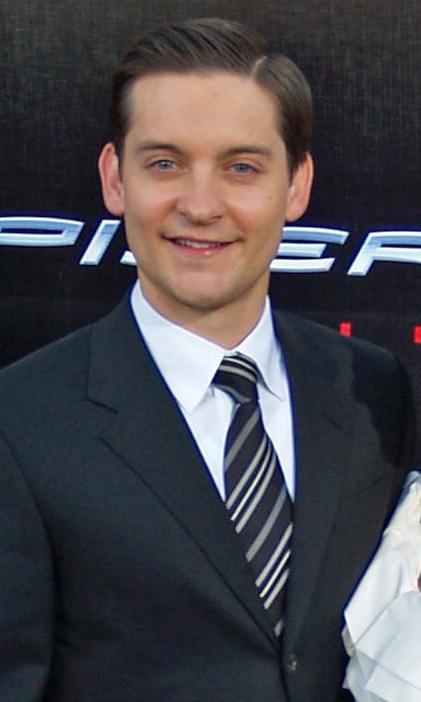
โทบีย์ แมไกวร์

| name = โทเบียส "โทบีย์" วินเซนต์ แมไกวร์
| image = Tobey Maguire and Jennifer Meyer by David Shankbone2.jpg
| birthname = โทเบียส วินเซนต์ แมไกวร์ (Tobias Vincent Maguire)
| nickname = โทบีย์
| ส่วนสูง = 173 เซนติเมตร
| น้ำหนัก = 64 กิโลกรัม
| location = แซนตามอนิกา (รัฐแคลิฟอร์เนีย)|แซนตามอนิกา รัฐแคลิฟอร์เนีย
| children = 2 คน
| othername = โทบีย์ แมไกวร์
| occupation = นักแสดง โปรดิวเซอร์ ผู้กำกับภาพยนตร์
| yearsactive = 1989 – ปัจจุบัน
| notable role = "สไปเดอร์-แมน" จาก ไอ้แมงมุม ไอ้แมงมุม 2 และ ไอ้แมงมุม 3 นิค คาร์ราเวย์ จาก รักเธอสุดที่รัก บอบบี ฟิชเชอร์ จาก Pawn Sacrifice
| ตุ๊กตาทอง =
| สุพรรณหงส์ =
| ชมรมวิจารณ์บันเทิง =
| โทรทัศน์ทองคำ =
| imdb_id = 0001497
โทบีย์ แมไกวร์ () มีชื่อจริงว่า โทเบียส วินเซนต์ แมไกวร์ (เกิดเมื่อวันที่ 27 มิถุนายน ค.ศ. 1975) ในแซนตามอนิกา (รัฐแคลิฟอร์เนีย)|แซนตามอนิกา รัฐแคลิฟอร์เนีย เป็นนักแสดงชาวอเมริกัน เริ่มอาชีพการแสดงในทศวรรษที่ 90 และเป็นที่รู้จักในบทบาทปีเตอร์ ปาร์คเกอร์ ในเรื่องสไปเดอร์แมน
พ่อของแมไกวร์ วินเซนต์ และแม่ชื่อ เวนดี แยกทางกันตั้งแต่ตอนโทบีย์เกิด และครอบครัวเขาในช่วงเด็กๆ ก็เดินทางระหว่างรัฐแคลิฟอร์เนีย รัฐวอชิงตัน และรัฐออริกอนอยู่บ่อยครั้ง แม่ของแมไกวร์ ซึ่งมีอาชีพเป็นเลขานุการ ก็คอยส่งเสริมให้บุตรชายเรียนการแสดงเรื่อยมา และไม่นานเธอก็ได้มีโอกาสไปเป็นเพื่อนเขาทดสอบการแสดงในฮอลลีวู้ด และแมไกวร์ก็สามารถคว้าบทจากภาพยนตร์ซิทคอมถึง 2 เรื่องมาได้ คือ Roseanne และ Blossom เมื่อแมไกวร์ออกจากโรงเรียนตั้งแต่อายุ 9 ขวบ และเริ่มทุ่มเทให้กับการแสดงอย่างเต็มที่
ในปี 1995 เขาได้แสดงภาพยนตร์เรื่อง Duke of Groove ภาพยนตร์สั้นที่ถูกเสนอชื่อเข้าชิงรางวัลออสการ์ จากนั้นเขาก็ได้รับบทในเรื่อง Deconstructing Harry ของ วูดดี อัลเลน และได้รับบทสำคัญในผลงานแนวดราม่าเมื่อปี 1997 ของอั้งลี่ เรื่อง The Ice Storm จากบทลูกชายของ เควิน ไคลน์ และ โจอาน อัลเลน ซึ่งก็ได้รับคำชมจากนักวิจารณ์อย่างมากในเรื่องนี้ ในปี 1998 แมไกวร์มีผลงานเรื่อง Pleasantville แต่ครั้งนี้ เขาได้รับบทนำ
หลังจากที่เขาได้รับบทเล็กๆ จากภาพยนตร์เรื่อง Fear and Loathing in Las Vegas ผลงานของ ฮันเตอร์ ทอมสัน แมไกวร์ก็ได้รับบทในภาพยนตร์แนวสมัยใหม่เรื่อง The Cider House Rules ซึ่งเป็นหนังที่นำมาจากนวนิยายที่ขายดีที่สุดของ จอห์น ไอร์วิง
ในปี 2000 ในเรื่อง Wonder Boys ในปี 2001 แมไกวร์พากย์เสียงเป็น Lou สุนัขพันธุ์บีเกิล เรื่อง Cats and Dogs ที่ช่วยปกป้องโลกจากเหล่าแมวร้ายได้อีกด้วย ต่อมาในปี 2002 เขามีผลงานเรื่องสไปเดอร์แมน ซึ่งด้วยสเปเชี่ยลเอฟเฟล็กต์ต่างๆ ที่ทันสมัย ภาพยนตร์เรื่องนี้ทำรายได้ทั้งหมด 114 ล้านเหรียญด้วยกันแค่ในสัปดาห์แรกที่เปิดตัว และต่อมาในปี 2004 และเขาได้เล่นภาคต่อ ในภาค 2 และภาค 3
ปัจจุบันยังมีผลงานทางด้านการแสดงอย่างต่อเนื่อง ผลงานในระยะหลังเช่น รักเธอสุดที่รัก ในบท นิค คาร์เรเวย์ นักเขียนเพื่อนซี้ของ เจย์ แกสต์บี้ ซึ่งรับบทด้วยเพื่อนซี้ของโทบีย์อย่าง ลีโอนาร์โด ดิแคพรีโอ และผลงานภาพยนตร์สงครามจิตวิทยาอย่าง เดิมพันชาติรุกฆาตโลก ซึ่งเขารับบทนักหมากรุกอัจฉริยะแชมป์โลก บอบบี ฟิชเชอร์
== ผลงานแสดง ==
== อ้างอิง ==
* โทบีย์ แมไกวร์ (Tobey Maguire)
* Somebody Tobey Maguire เว็บไซต์ positioningmag.com
หมวดหมู่:นักแสดงอเมริกัน
หมวดหมู่:บุคคลจากแซนตามอนิกา
หมวดหมู่:อินเทอร์เน็ตมีม